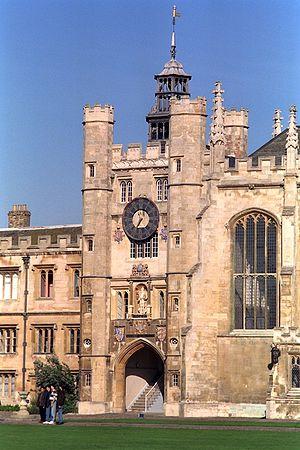
Frederic William Maitland, né à Londres le 28 mai 1850, et mort à Las Palmas, le 19 décembre 1906 est un juriste et historien du droit britannique.
Richard John Beattie-Seaman dit Richard Seaman et surnommé Dick Seaman, né le 4 février 1913 à Chichester et mort le 25 juin 1939 à Spa, est un pilote automobile britannique. Considéré comme l'un des meilleurs, sinon comme le meilleur pilote de Grand Prix britannique de l'entre-deux-guerres, il s'impose comme le meilleur coureur de l'année 1936 sur voiturettes puis rejoint Daimler-Benz AG entre 1937 et 1939 avec qui il remporte une Grande Épreuve, le Grand Prix d'Allemagne en 1938. Il trouve la mort lors du Grand Prix de Belgique 1939.
Fondé en 1546 à Cambridge par Henri VIII, Trinity College constitue le plus grand des 31 colleges de l'université de Cambridge. C'est aussi le college le plus riche du Royaume-Uni, tout patrimoine des colleges d'Oxford et Cambridge confondu. Trinity college possède un effectif d'un millier d'étudiants par an. Parmi ses anciens membres, le college compte 33 prix Nobel, une performance unique au monde au regard du faible nombre d'élèves accueillis chaque année.